Guillaume Couture

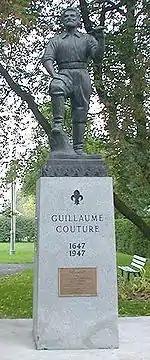
Monument to Guillaume Couture in Levis

Guillaume Couture (January 14, 1618 – April 4, 1701) was a citizen of New France. During his life he was a lay missionary with the Jesuits, a survivor of torture, a member of an Iroquois council, a translator, a diplomat, a militia captain, and a lay leader among the colonists of the Pointe-Lévy (now named Lévis city) in the Seigneury of Lauzon, a district of New France located on the South Side of Quebec City.